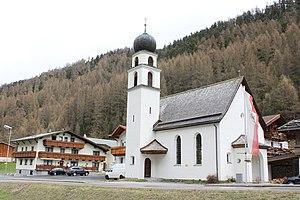
Gurgl est une station de ski appartenant à la municipalité de Sölden dans le district d'Imst, dans le Tyrol en Autriche. La municipalité compte 427 habitants en 2001. Il se compose du village d'Obergurgl et de nombreuses autres petites localités.